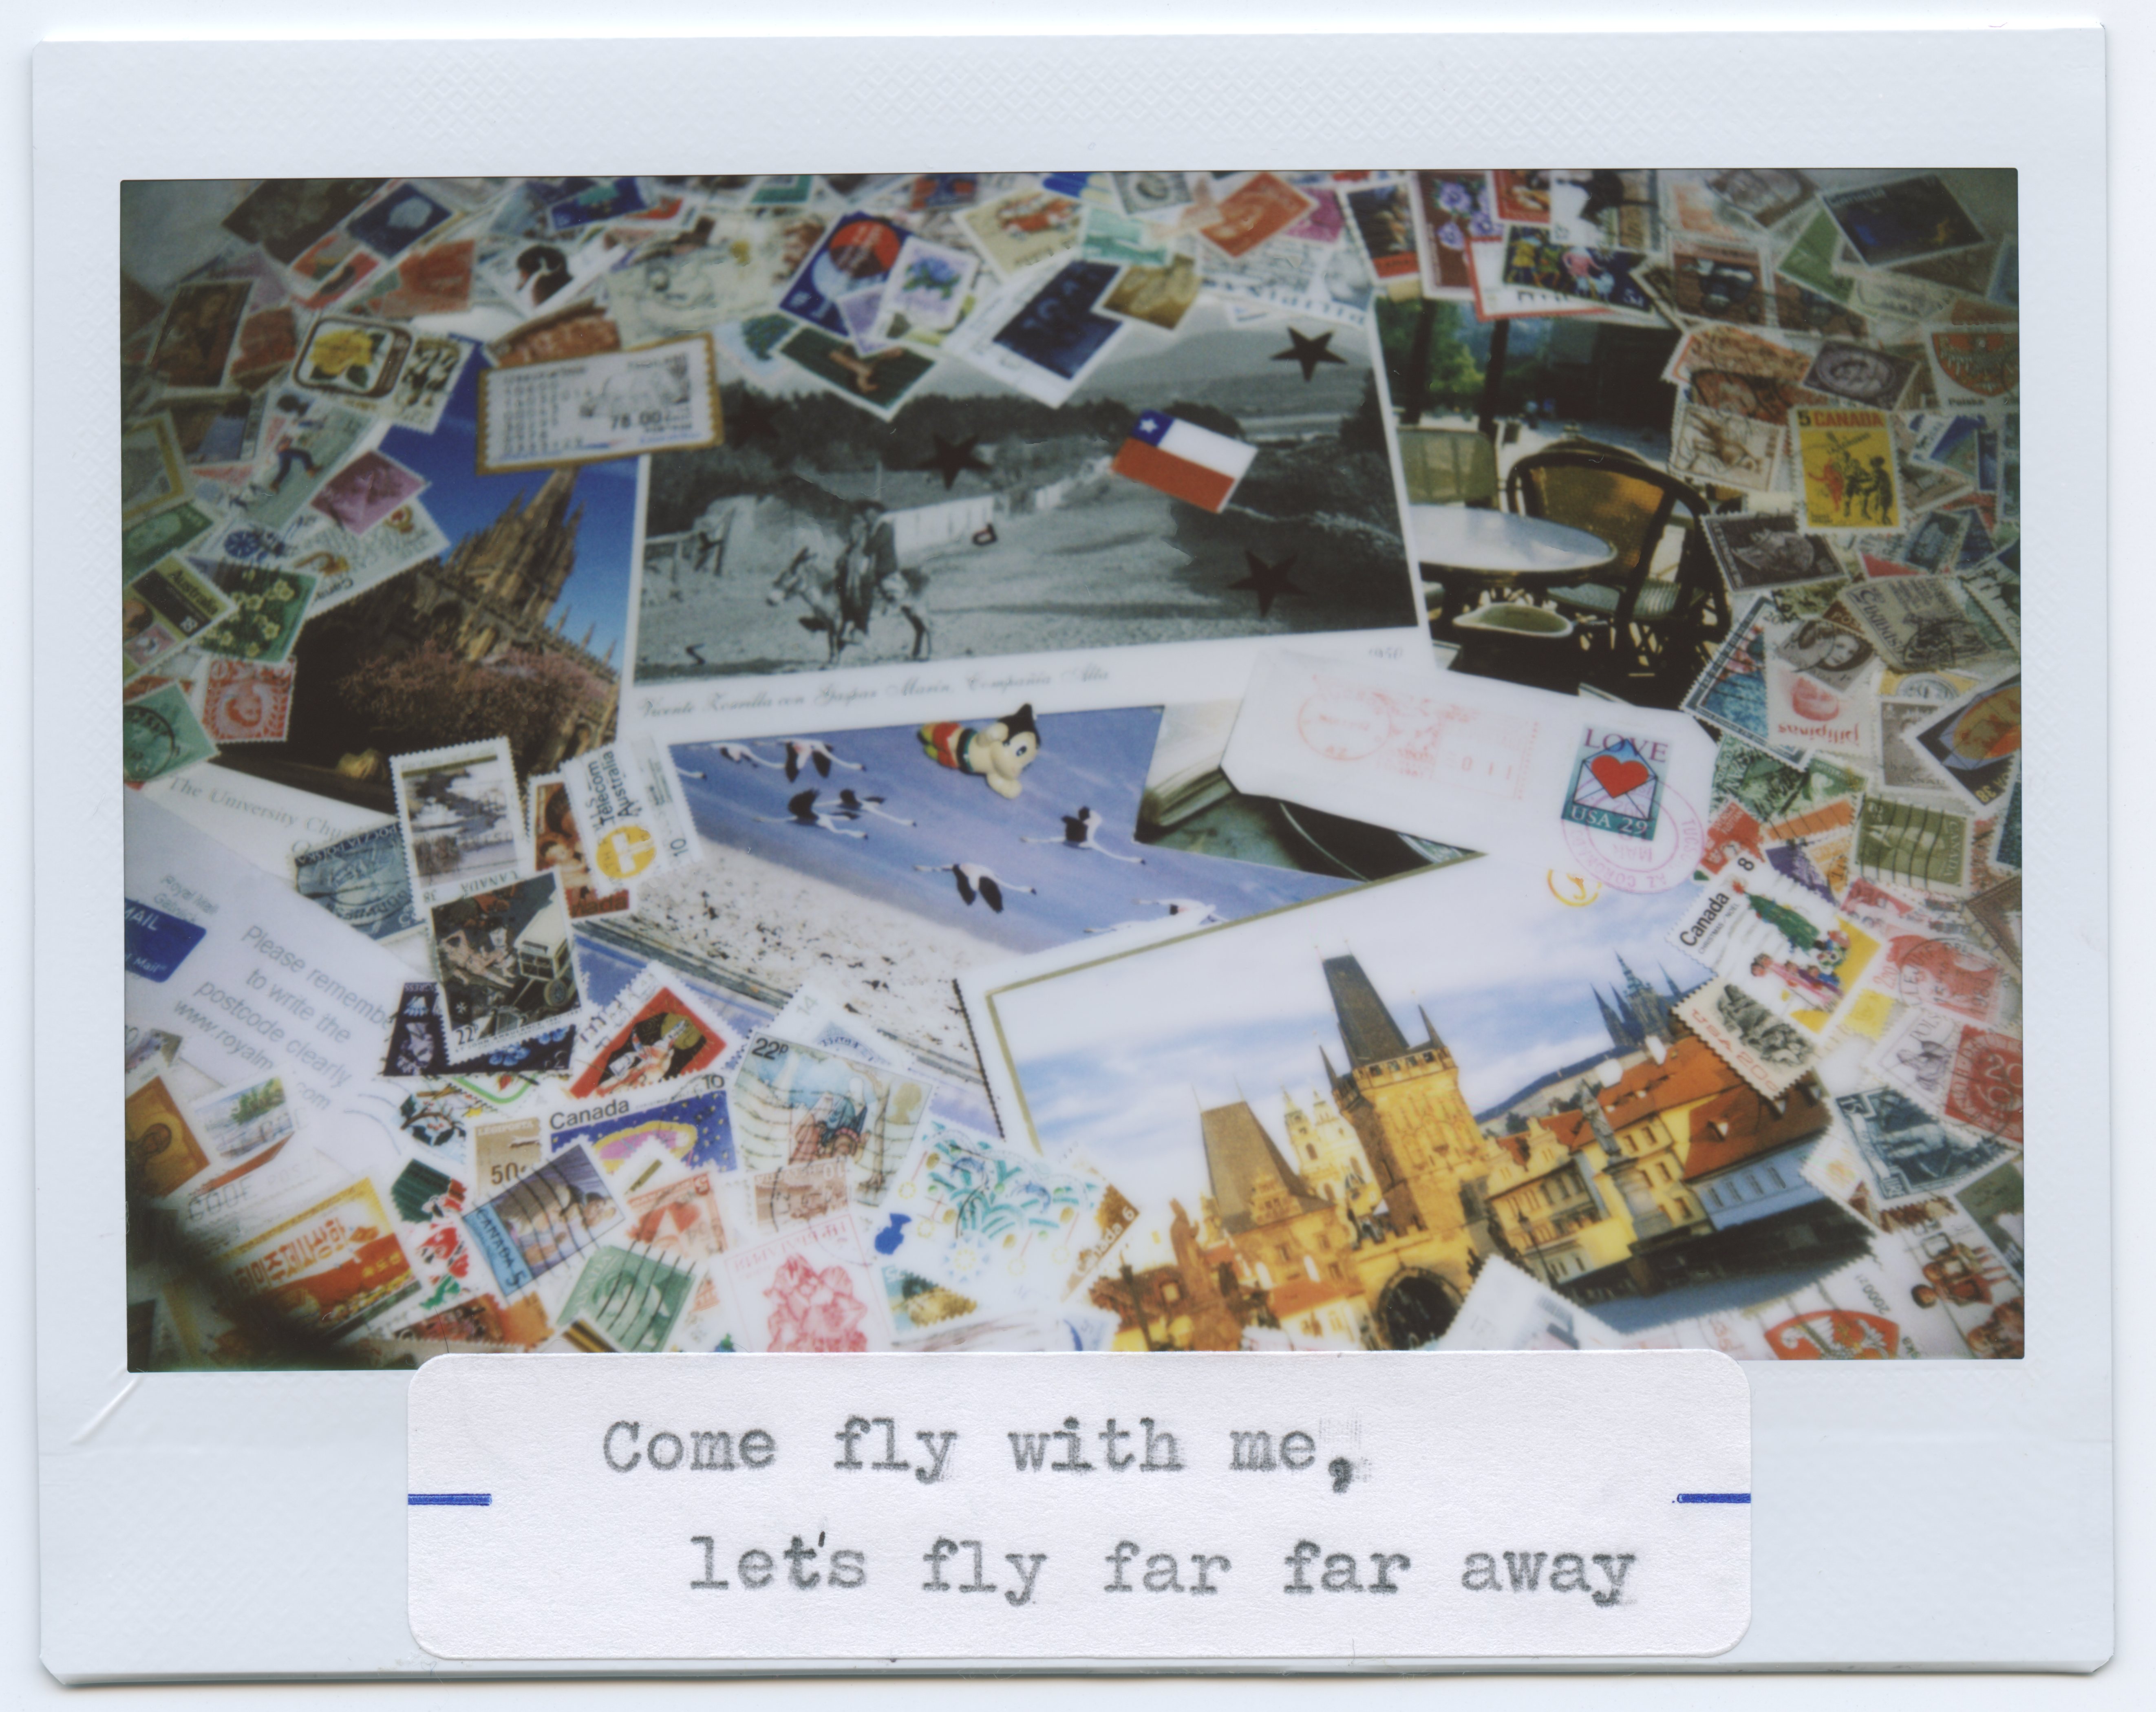
collection, toy, art, games, instax, instant, stamps, collecting, tetsuwanatom, instaxwide, astroboy, postcards, instax210